Omega Chrono-Quartz

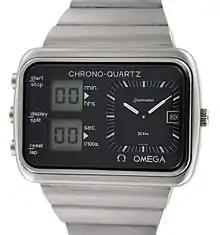
Omega calibre 1611 Chrono-Quartz

The Omega Chrono-Quartz was the world's first digital/analogue chronograph. It was invented by Omega SA. The watch launched at the 1976 Montreal Olympic Games and was Omega's flagship chronograph at that time. The watch is noteworthy as it was the first chronograph wristwatch in the world to combine analogue display for the time functions and a digital display for the chronograph function, each working independently of one another but running on the same quartz resonator. (32 kHz)